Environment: real
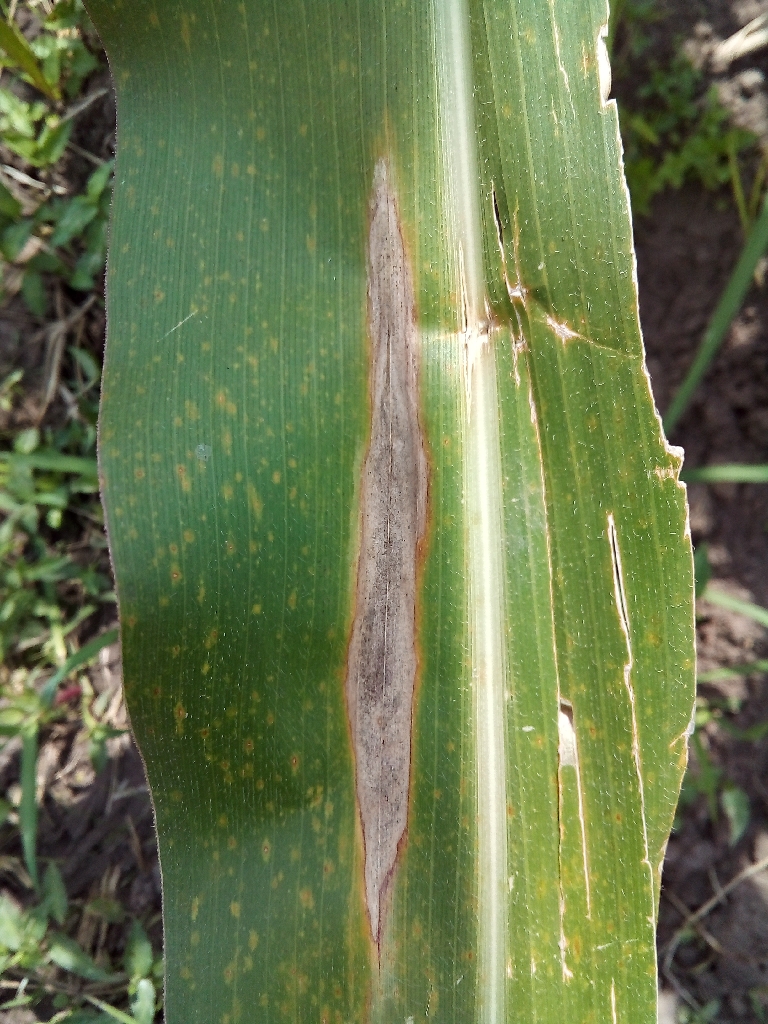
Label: northern_corn_leaf_blight